Christianity and colonialism

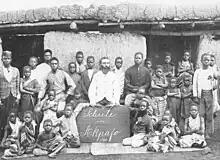
North German missionary school in Togo, 1899

Although there were some earlier small-scale efforts, the major missionary activities from Europe and North America came late in the 19th century, during the Scramble for Africa.